Game backup device

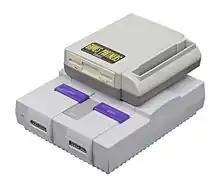
The Game Partners Classic, made by Bung for the Super NES Control Deck

16 bit game backup devices using floppy disks or USB.